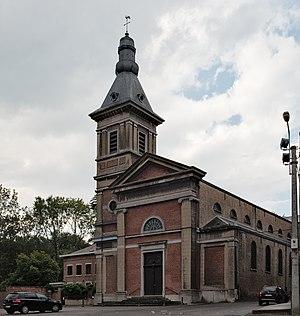
Église Saint-Louis de Gonzague à Monceau-sur-Sambre (Charleroi)
Monceau-sur-Sambre est une section de la ville belge de Charleroi située en Région wallonne dans la province de Hainaut.